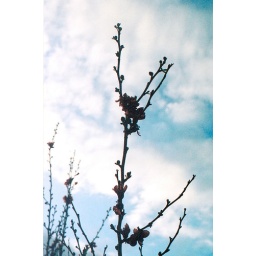
there was a different world view underneath the blue sky